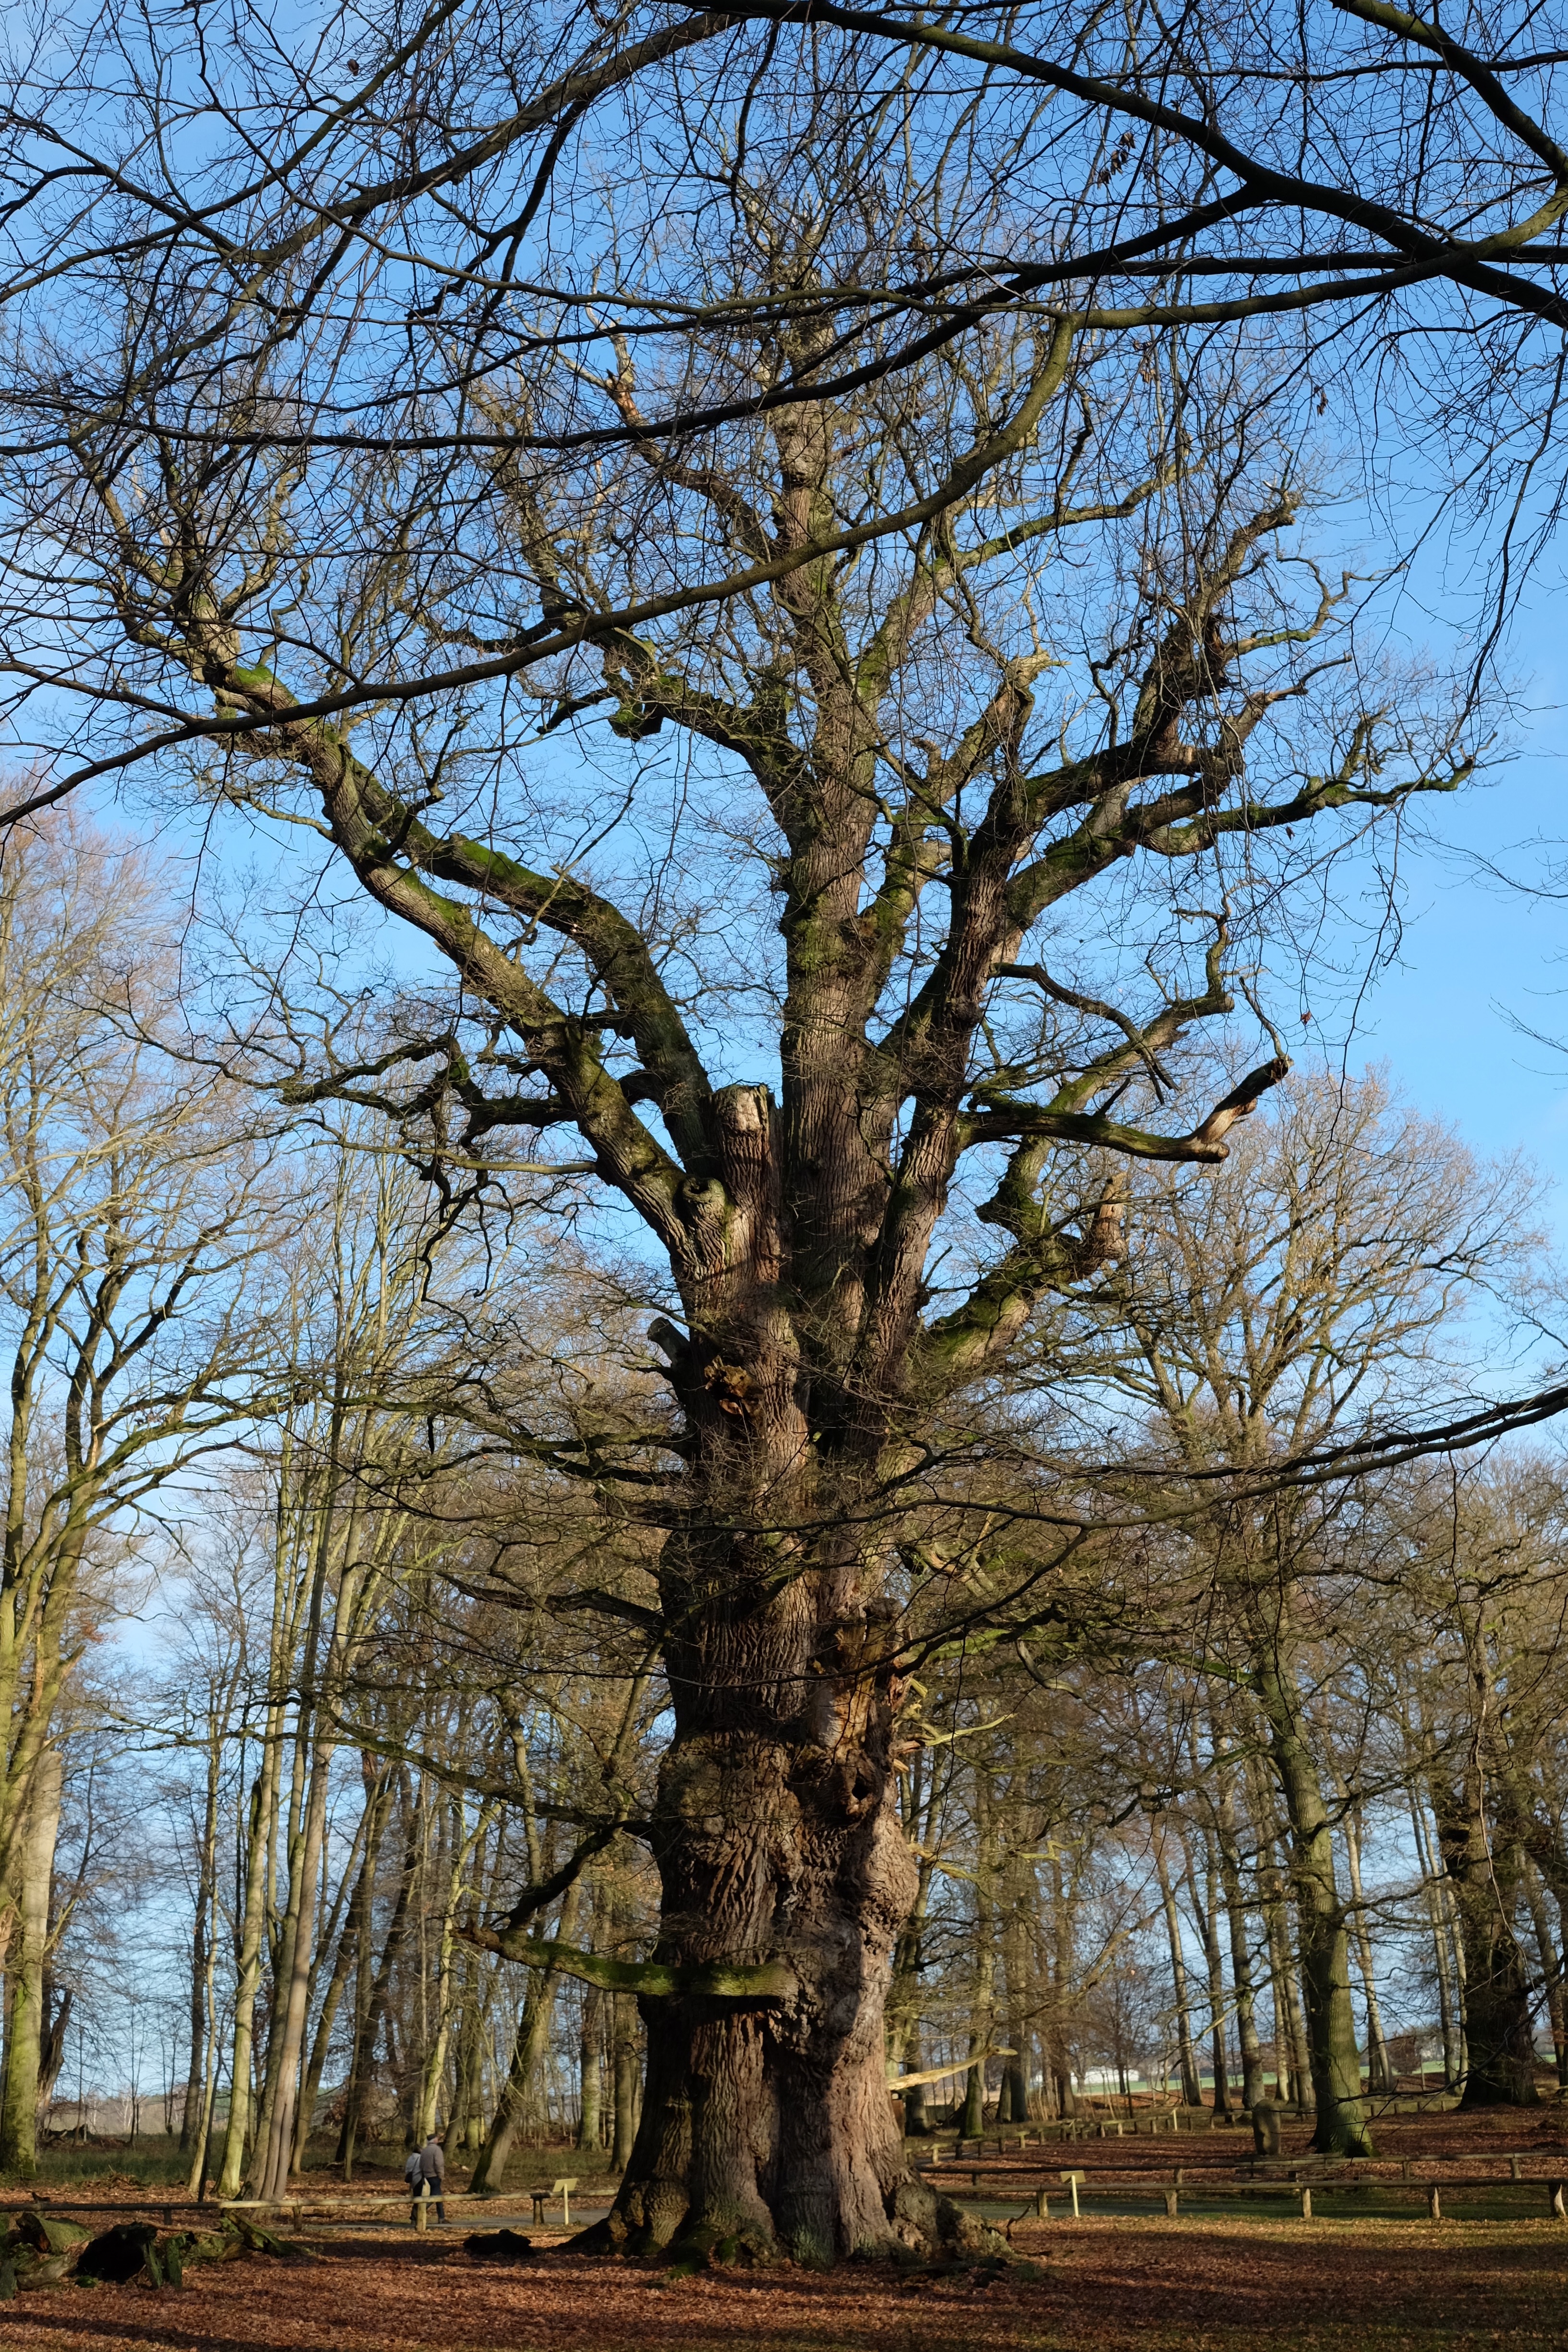
tree, nature, forest, branch, plant, leaf, flower, trunk, old, environment, autumn, botany, oak, woodland, miracle, flowering plant, woody plant, land plant